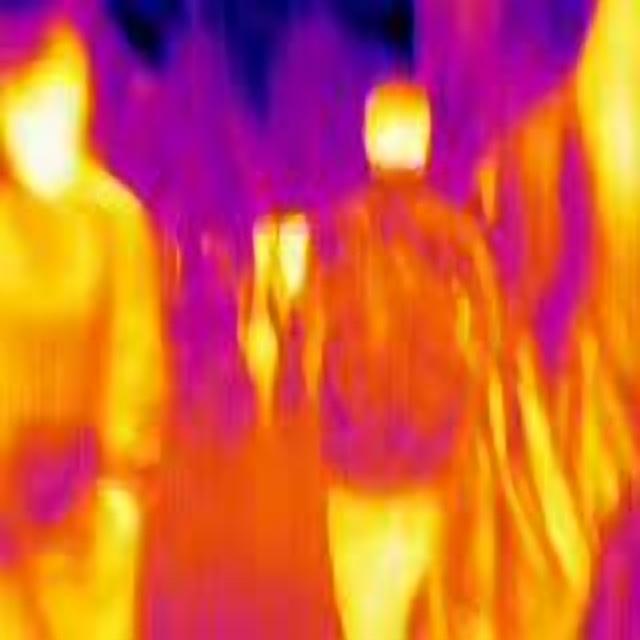
Detected objects:
label: person
label: person
label: person
label: person